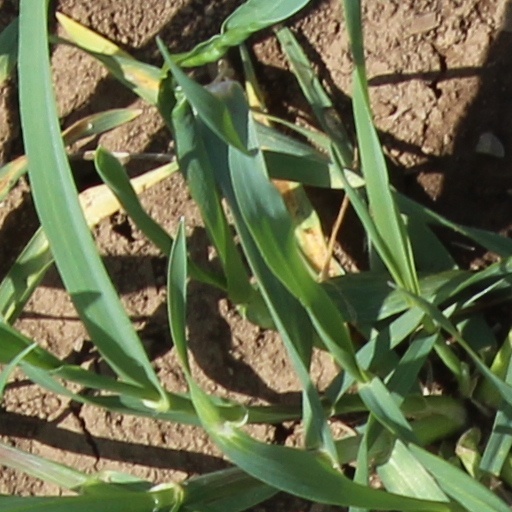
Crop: wheat